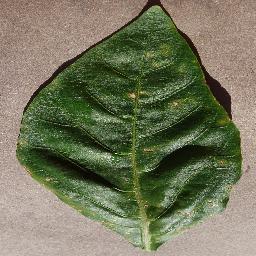
Label: Pepper,_bell___Bacterial_spot